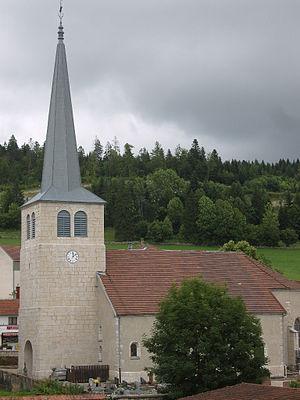
Eglise des Hôpitaux-Neufs datant de 1694
L’église Sainte-Catherine des Hôpitaux-Neufs est une église paroissiale située sur la commune des Hôpitaux-Neufs dans le département français du Doubs.
Les Hôpitaux-Neufs est une commune française située dans le département du Doubs, région de Bourgogne-Franche-Comté, appartenant au canton et à l'arrondissement de Pontarlier.